Hat box

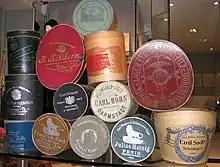
A collection of vintage branded hat boxes of varying sizes

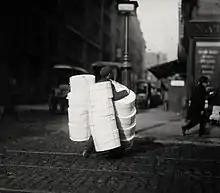
A boy carrying an assortment of hat boxes in New York City

A hat box (also commonly hatbox and sometimes hat bucket, hat tin or bandbox) is a container for storing and transporting headgear, protecting it from damage and dust. A more generic term for a box used to carry garments, including headgear, is a bandbox. Typically, a hat box is deep and round in shape, although it may also be boxlike and used as an item of luggage for transporting a variety of hats.